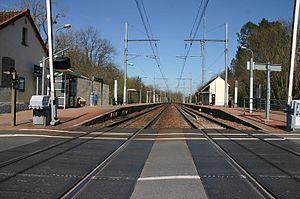
Buno-Bonnevaux est une commune française située à cinquante-six kilomètres au sud-est de Paris dans le département de l'Essonne en région Île-de-France.